Fianna Éireann

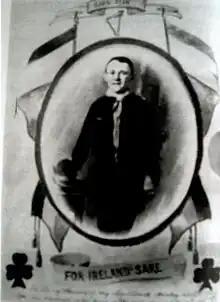
Fianna Scout Patrick Hanley, killed in action by the RIC in Cork, 27 Nov 1920

The Fianna played a part in gun-running in Kilcoole and Howth. Fianna members brought their trek-cart to Howth Pier to meet the Asgard. The trek-cart was full of home-made batons, and these were distributed to the Volunteers on the pier. The cart was then used to carry the surplus rifles back to the city. At Clontarf, the DMP and British military were awaiting the return of the volunteers and a confrontation ensued. Fianna officers detoured with their gun-laden cart up the Howth Road, arriving eventually at Kilmore Road, Artane, where the arms were stored for later recovery.